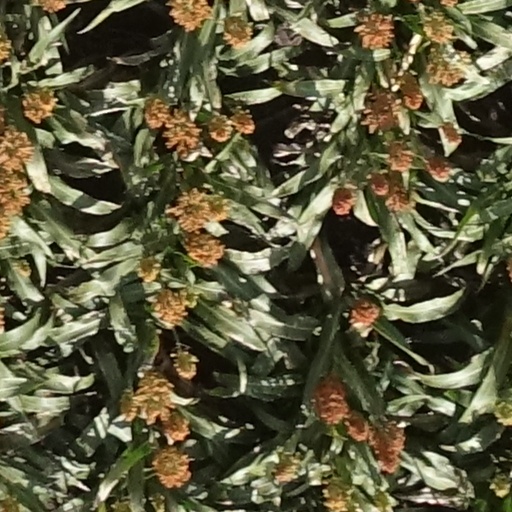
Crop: sorghum